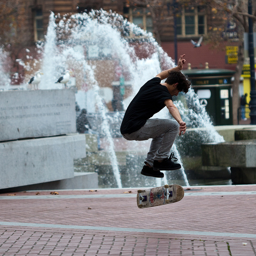
A skate boarder flipping his board on a paved courtyard by a fountain
A young man is skateboarding outside of the fountain.
a man is doing a trick on a skateboard
A young man flying through the air while riding a skateboard.
A guy on a skateboard in front of a water fountain.